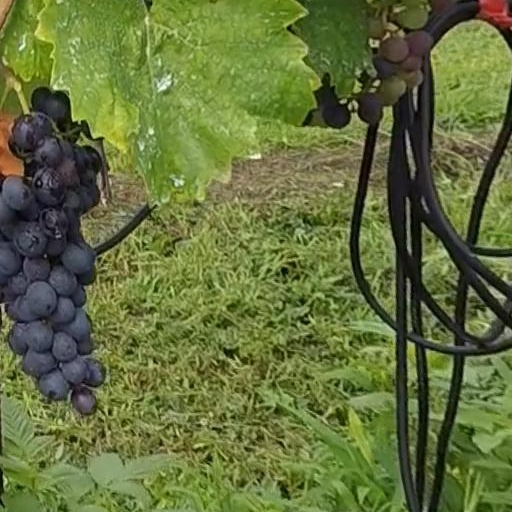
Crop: grape